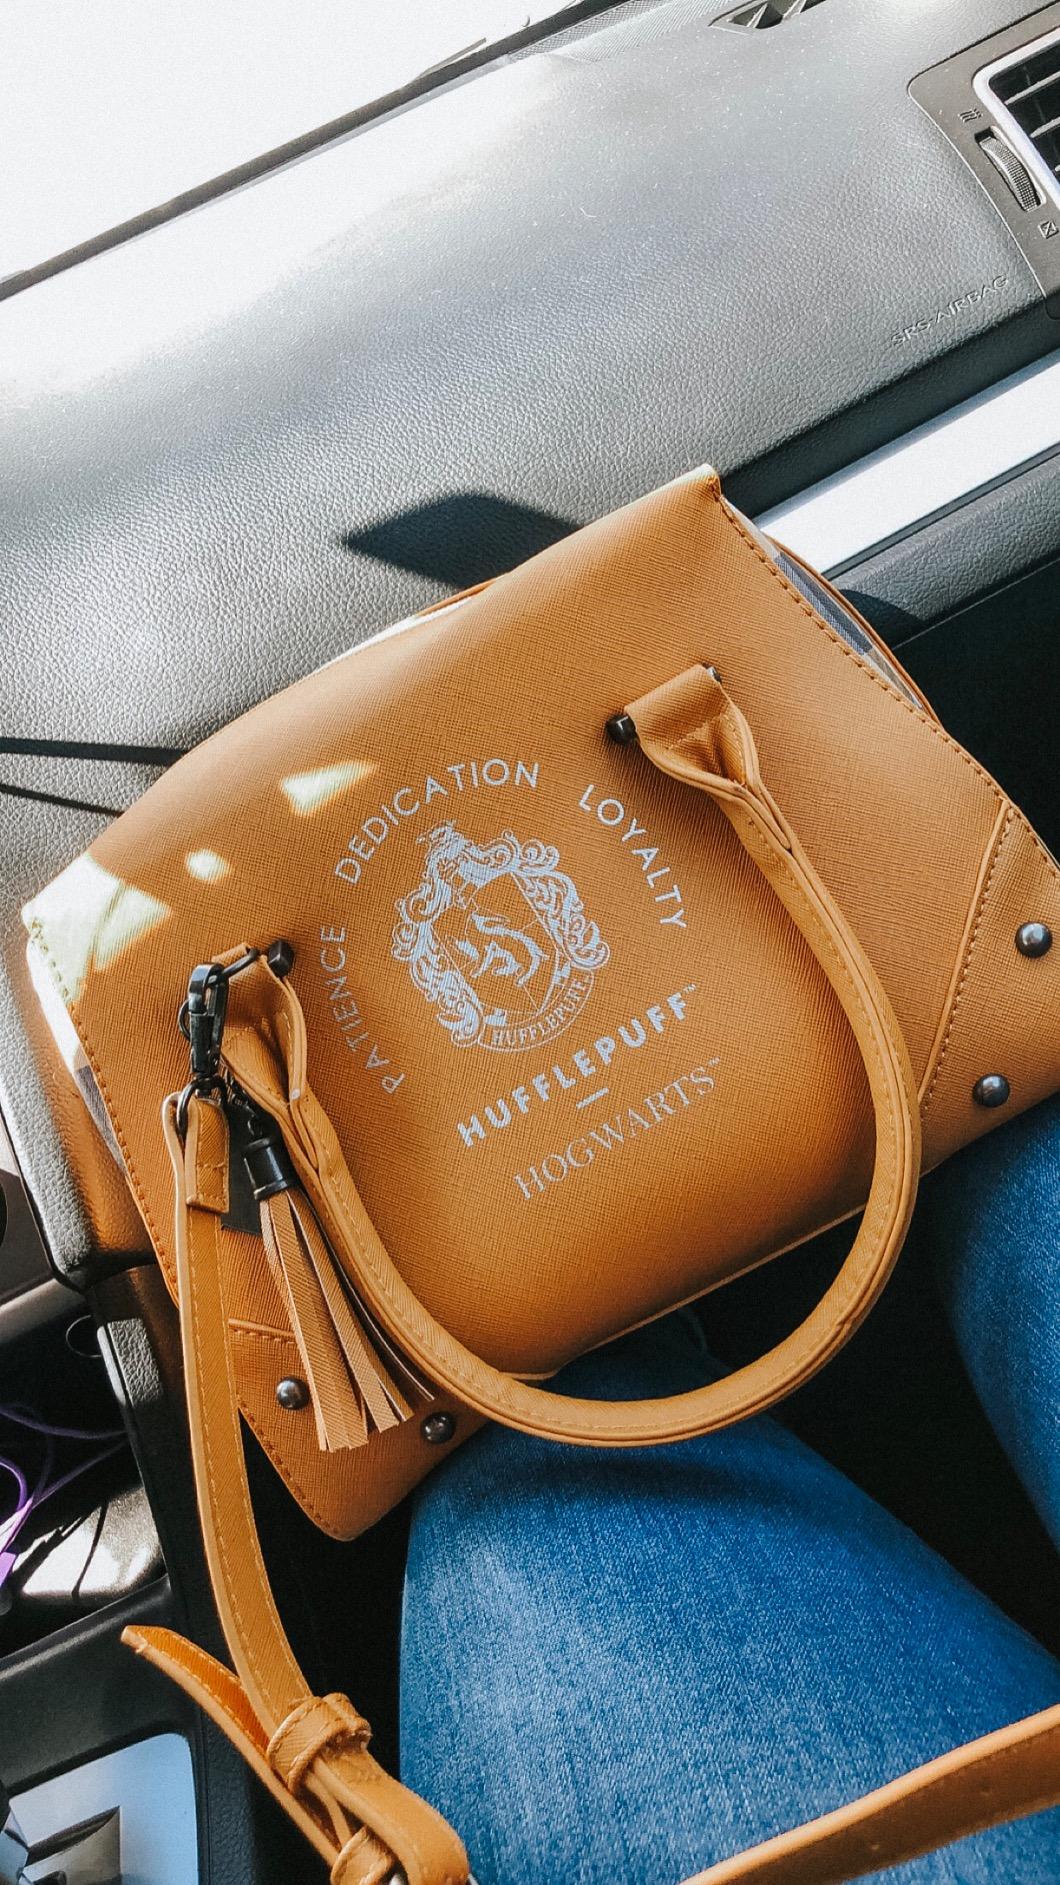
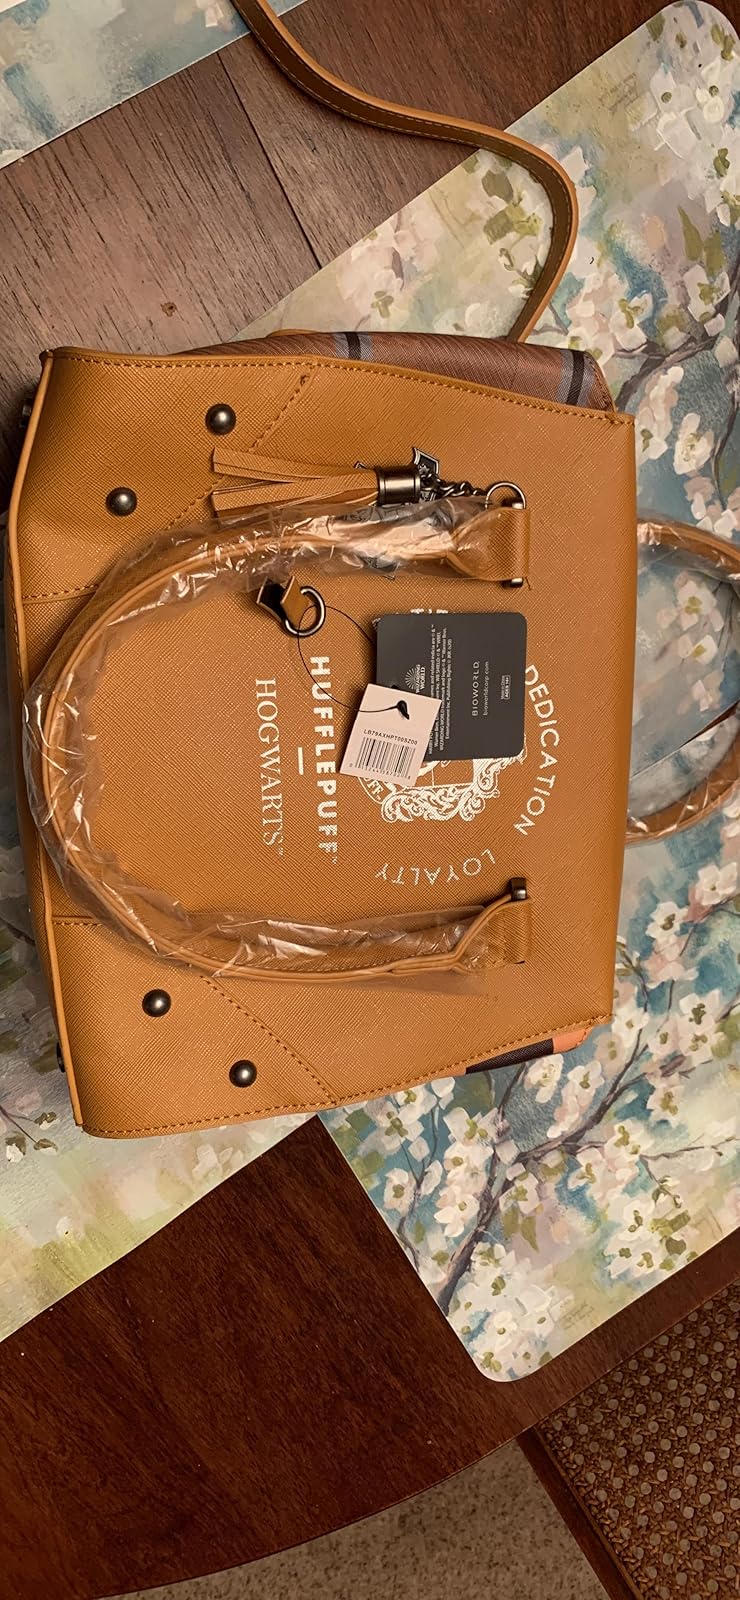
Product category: accessories_handbag
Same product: yes